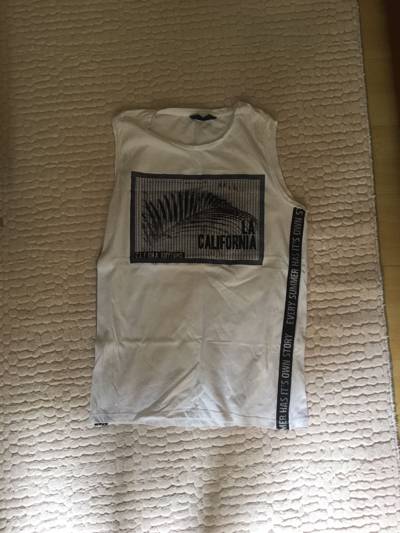
Waste category: clothes